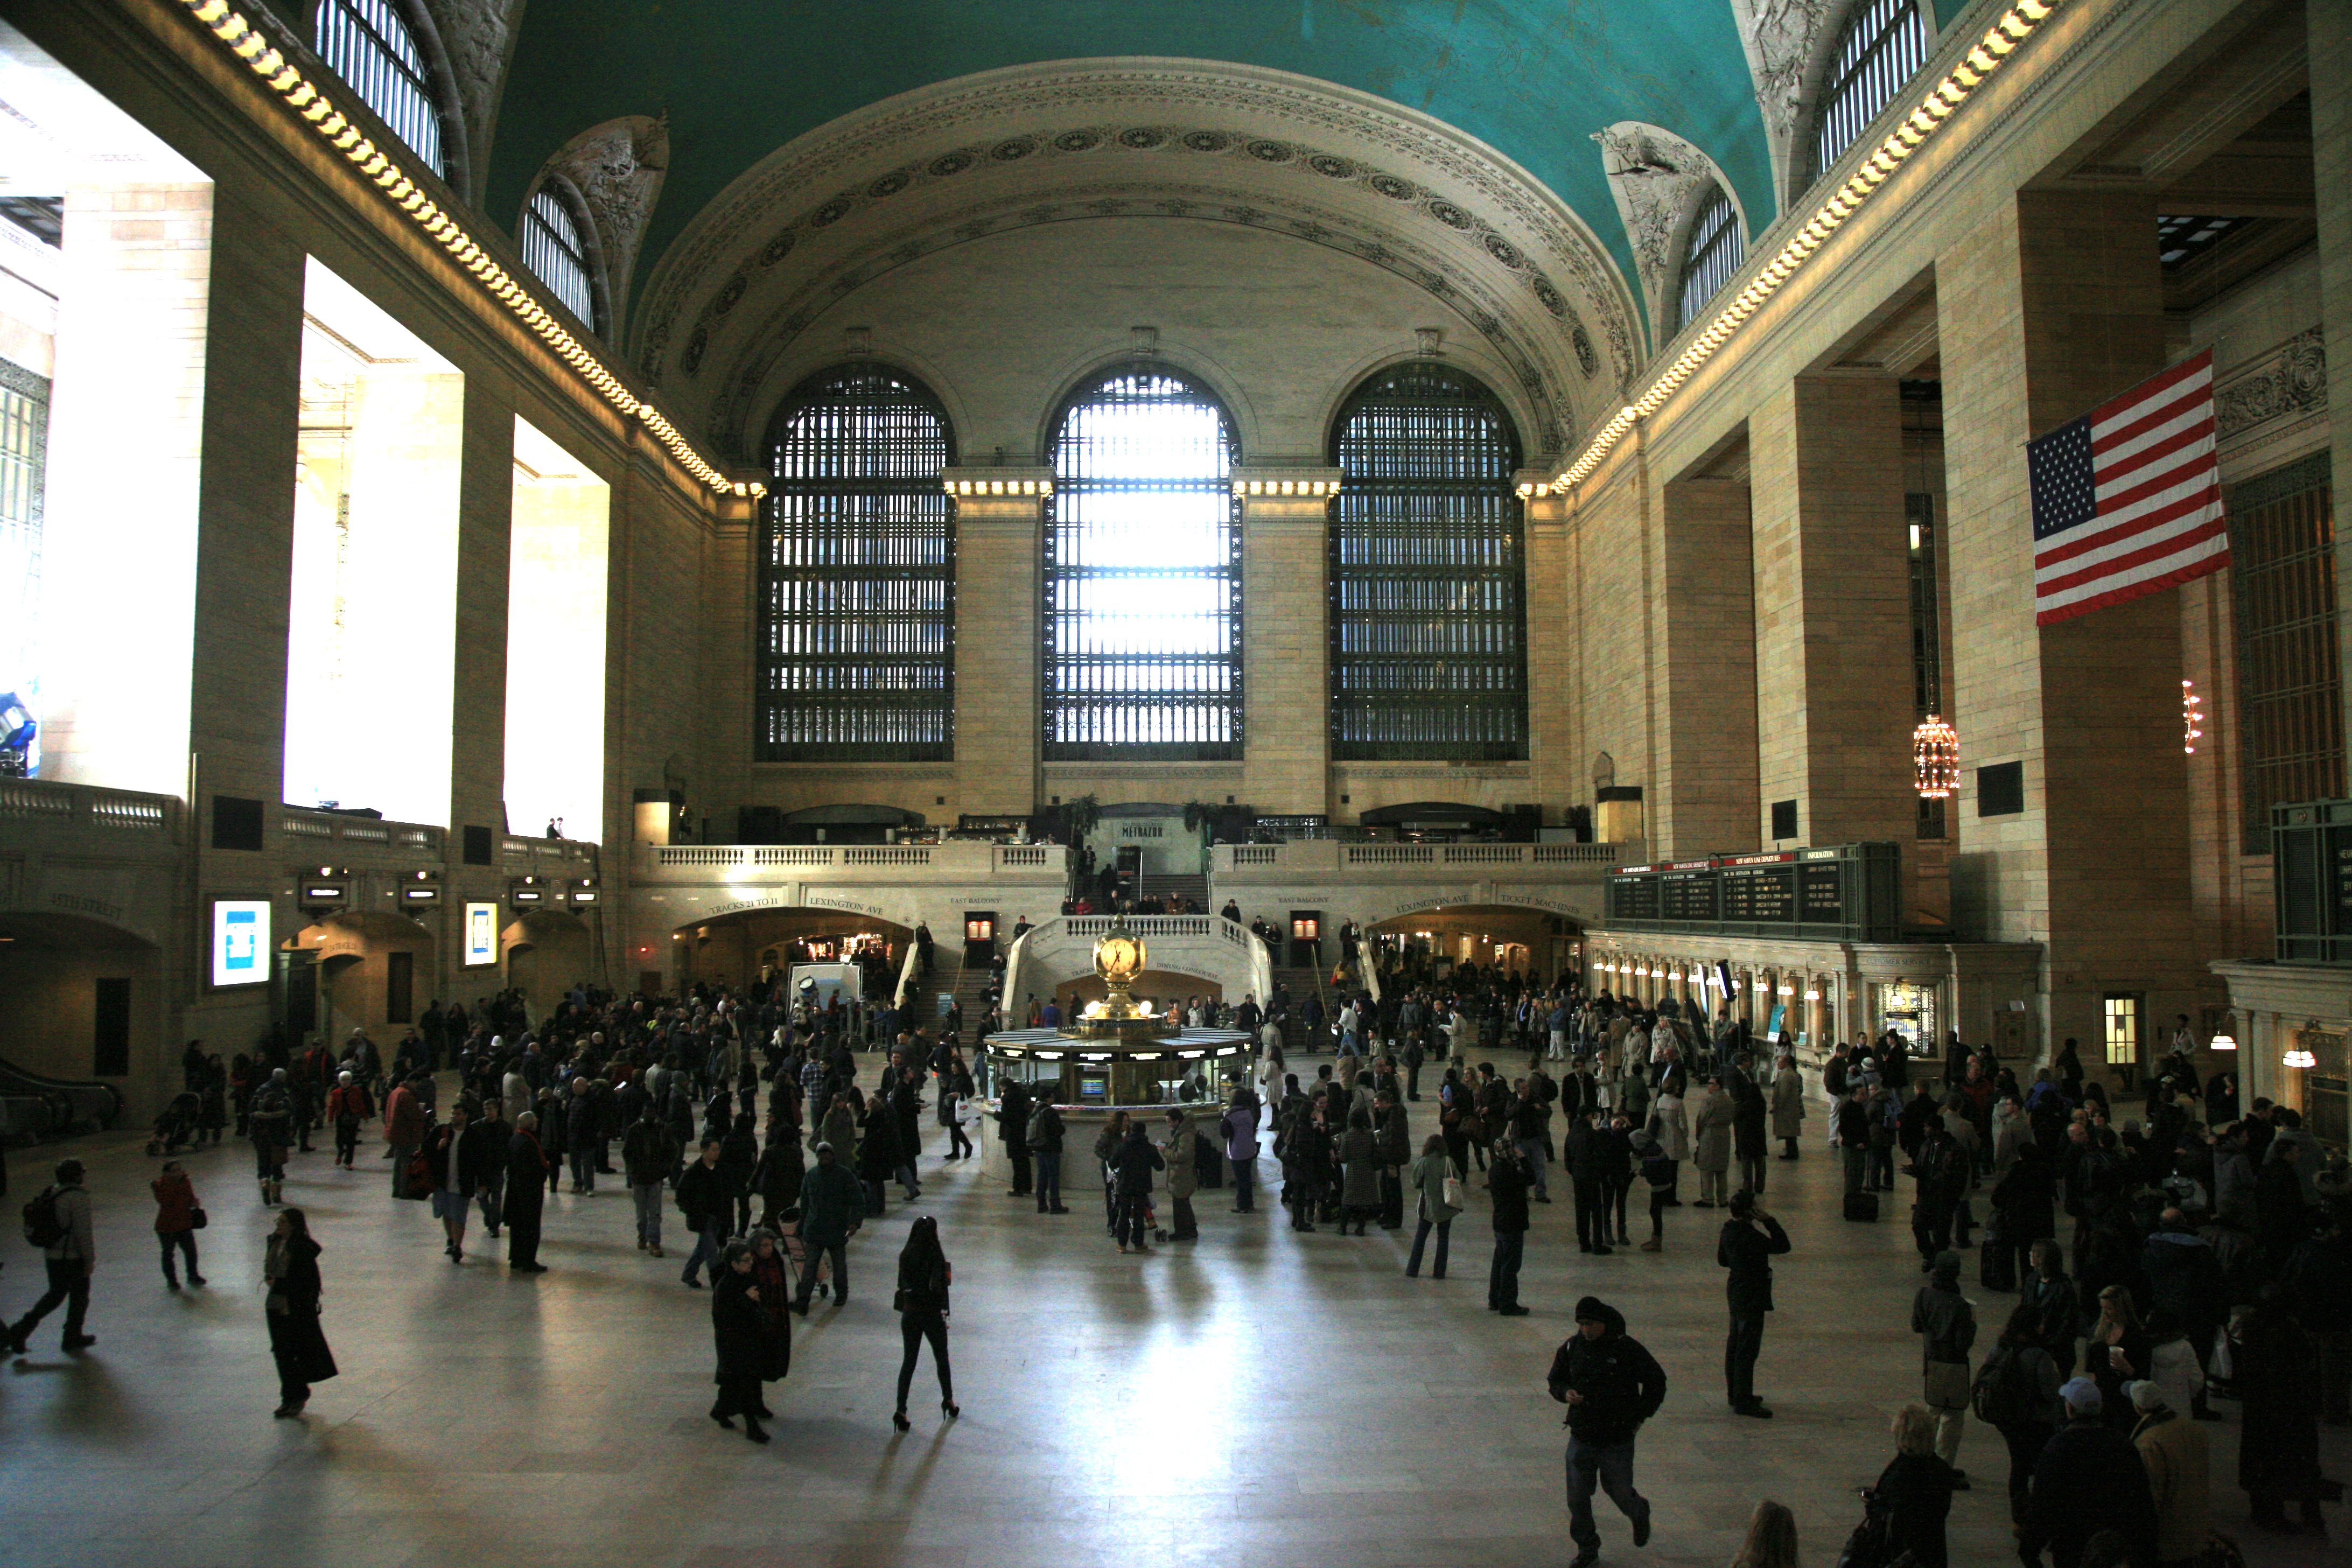
building, city, manhattan, nyc, plaza, station, newyork, newyorkcity, ny, tourist attraction, midtown, midtowneast, grandcentralstation, grandcentral, concourse, shopping mall